Omoka

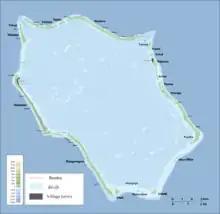
Penrhyn

Omoka is the larger of the two main settlements on Penrhyn Atoll in the Cook Islands. It is the location of the Penrhyn island Council, and is located on Moananui Islet in the far west of Penrhyn Atoll.